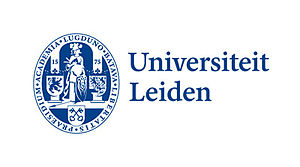
Universiteit Leiden
Universiteit Leiden
Universiteit Leiden, beliggende i Leiden, er oprettet den 8. februar 1575 og dermed Nederlandenes ældste universitet.